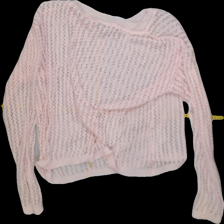
View: back
Type: Shirt
Category: Ladies
Brand: Not Applicable
Colors: Pink
Material: 100%cotton
Size: L
Trend: No trend
Stains: Yes
Price range: <50
Recommended usage: Export